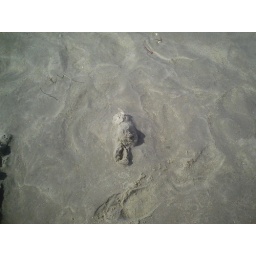
I made a sand castle but it had been hit by a wave when this picture was taken.